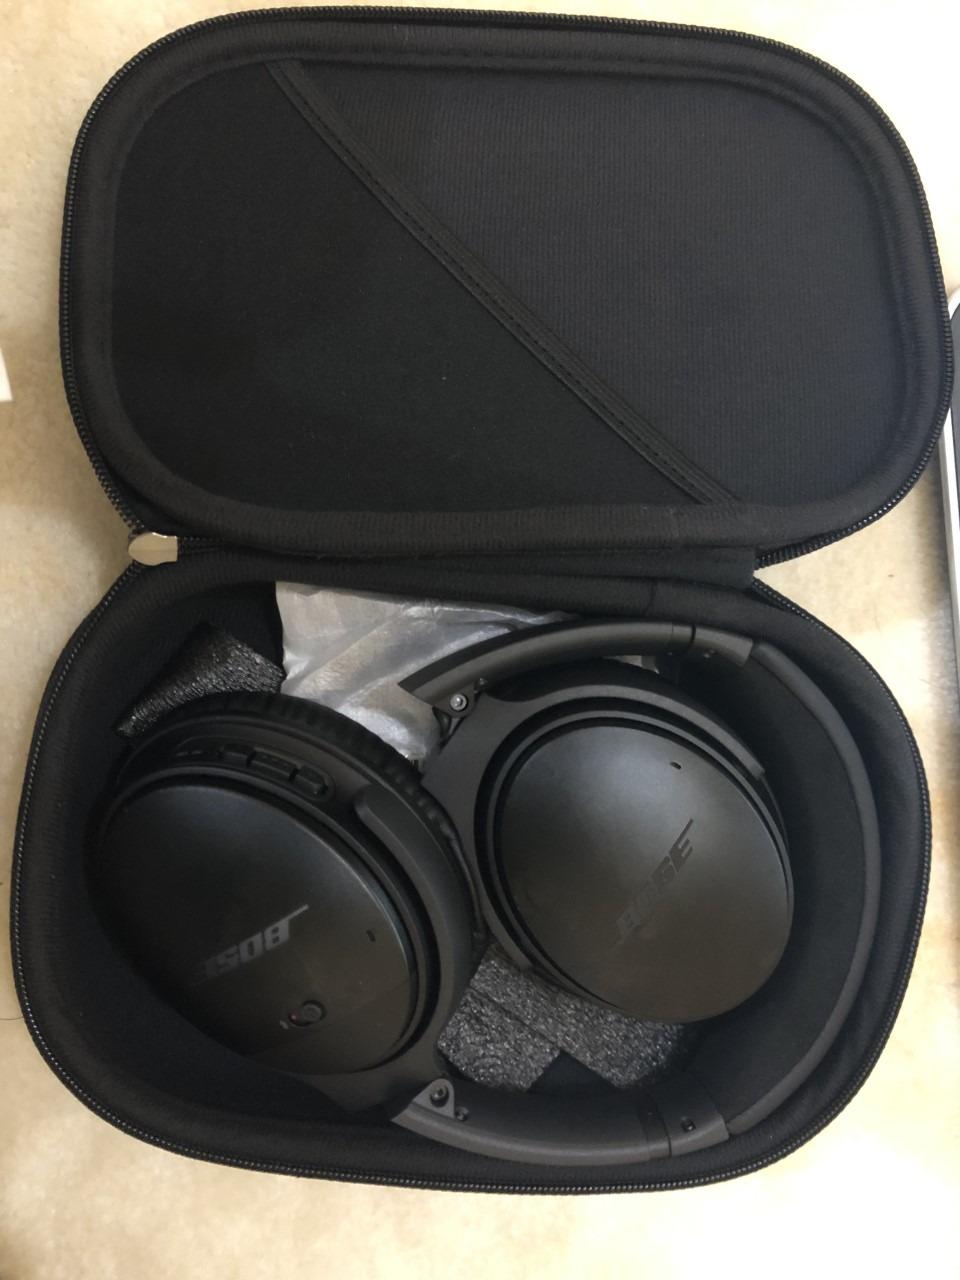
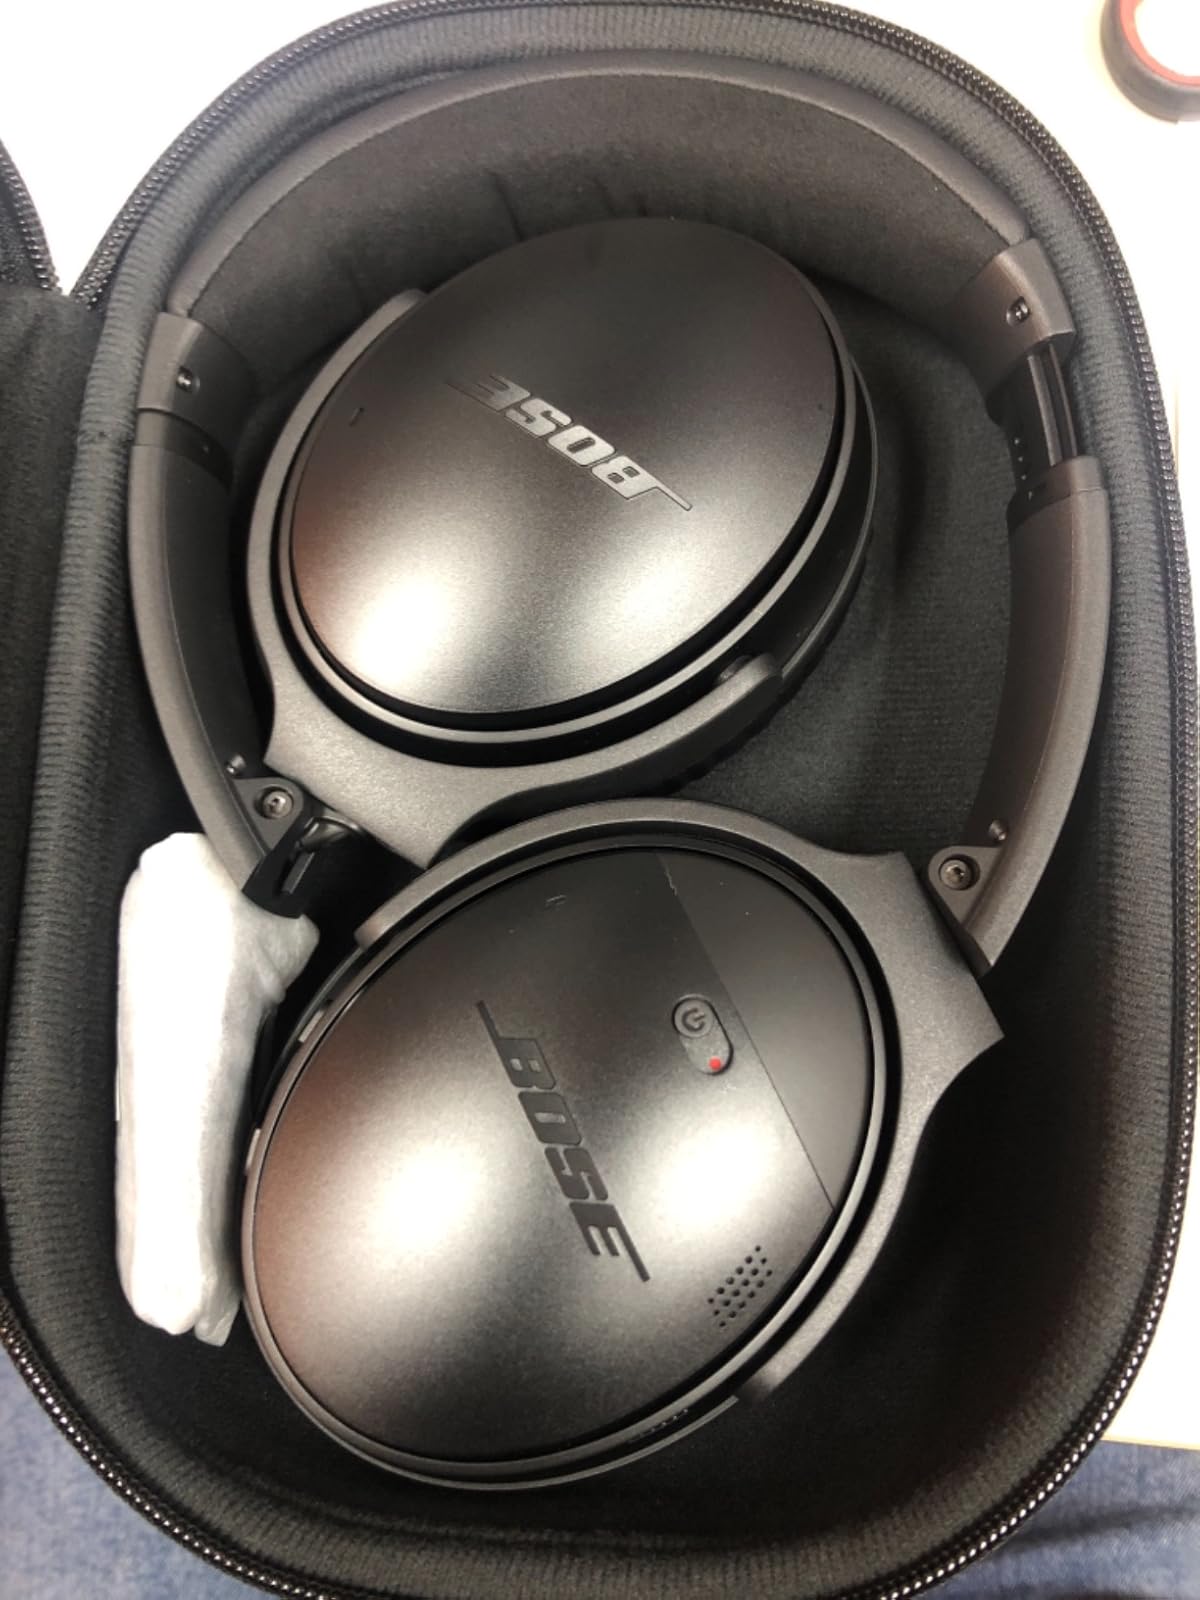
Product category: headphones
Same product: yes